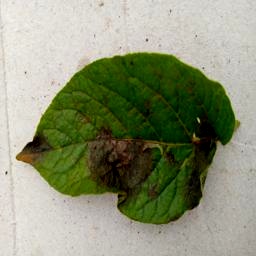
Etiqueta: Late Blight